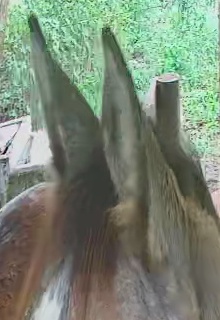
Face region: ears (position_of_ears)
Pain indicator: not_present